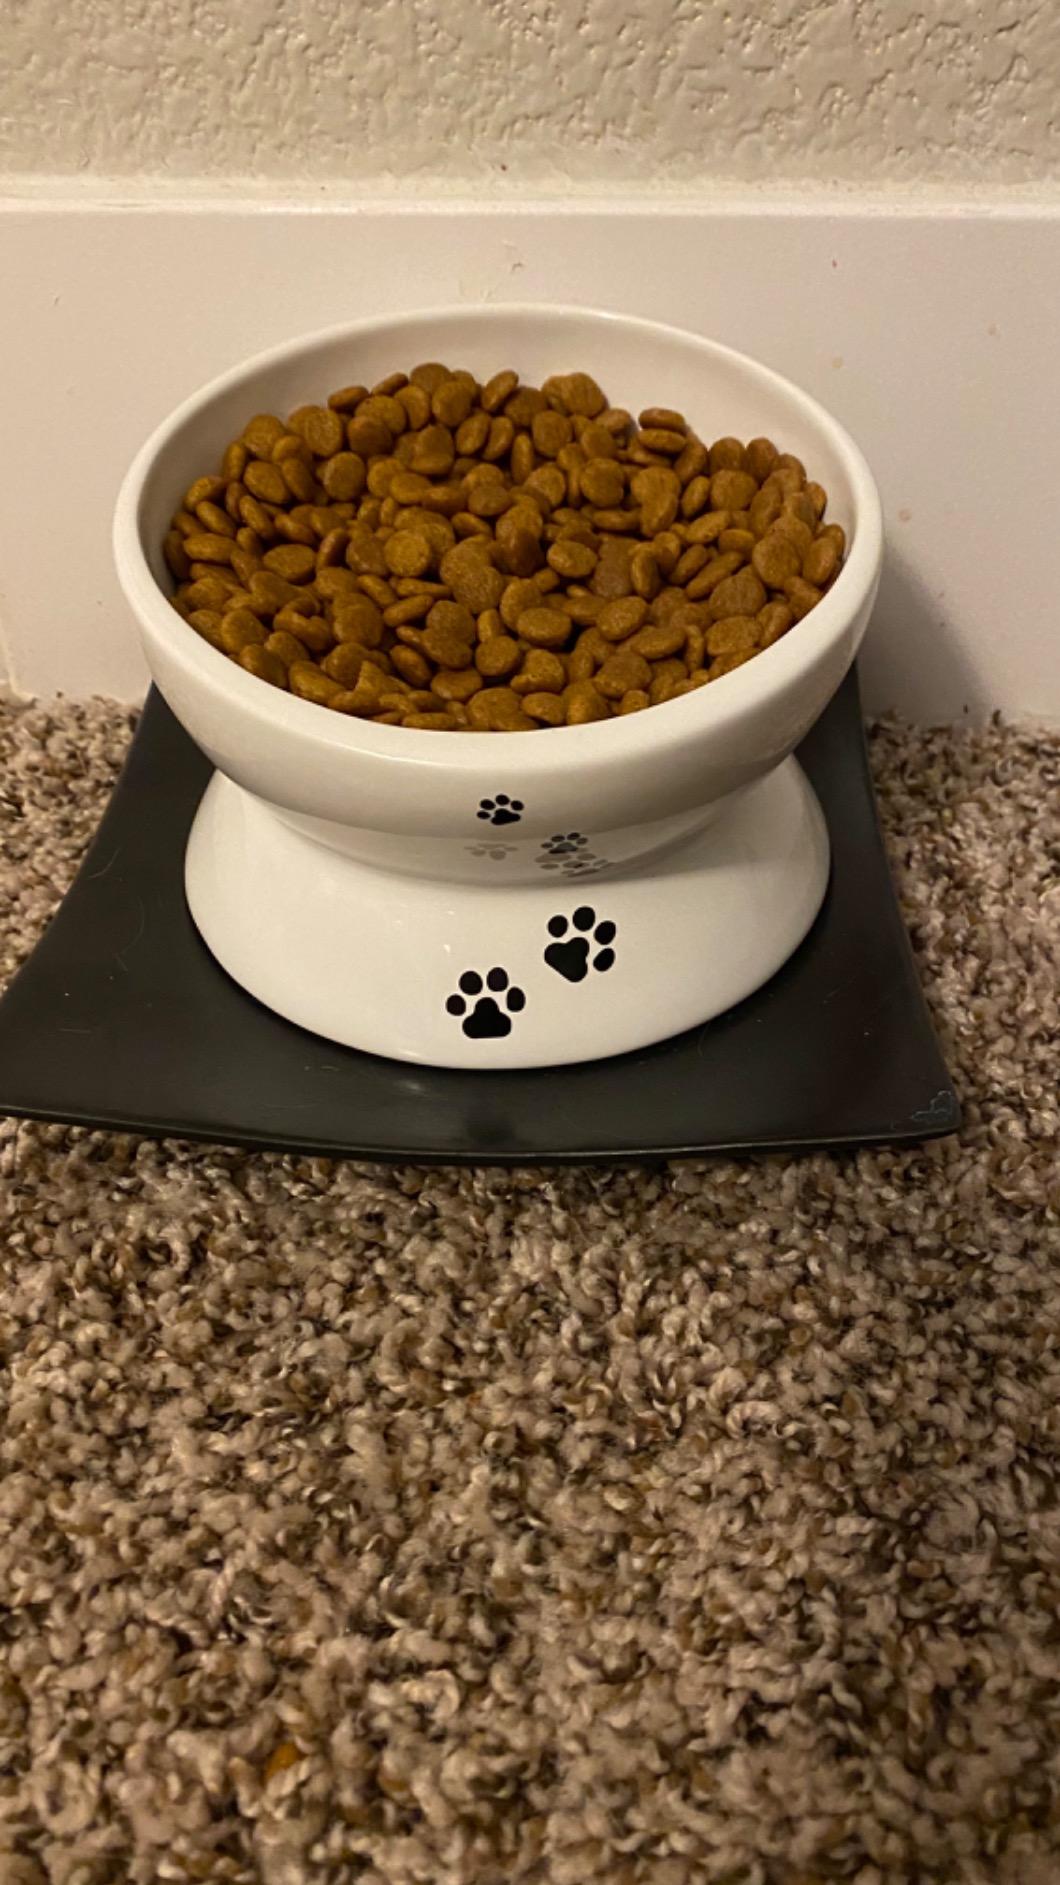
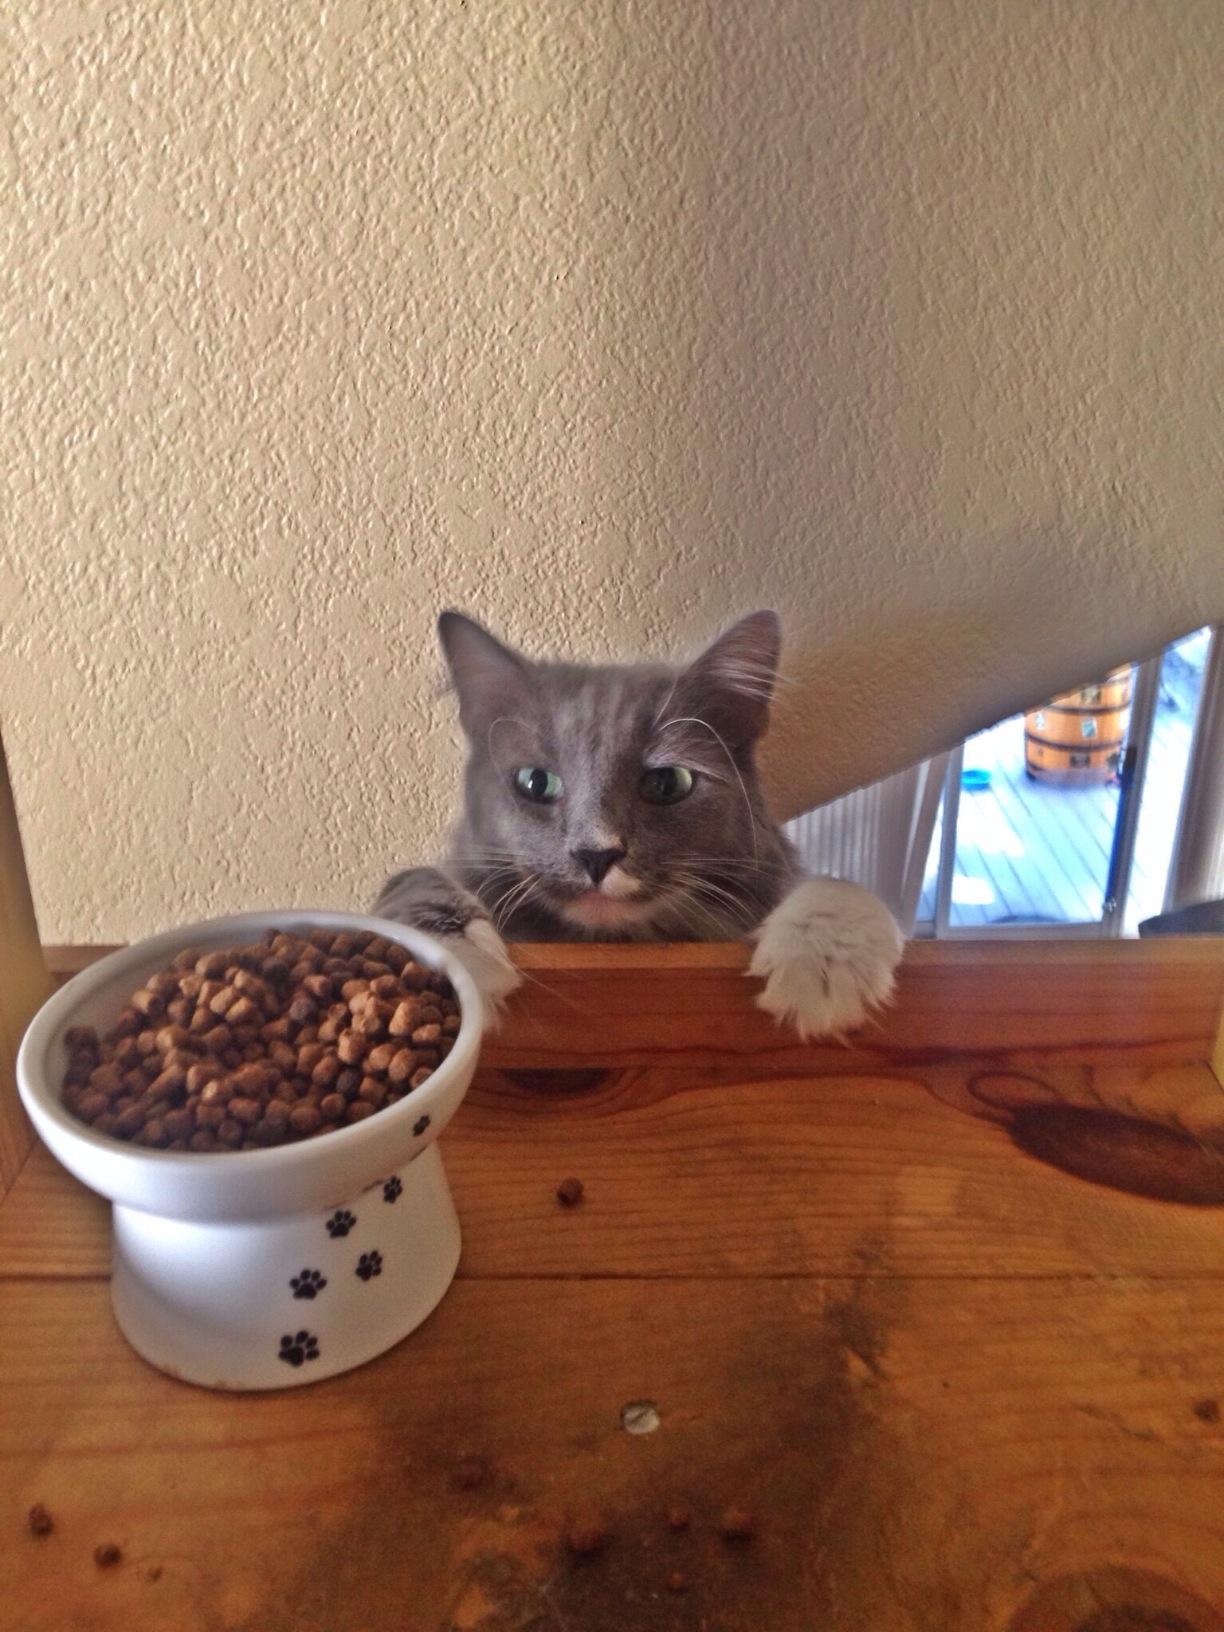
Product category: items_bowl
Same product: no